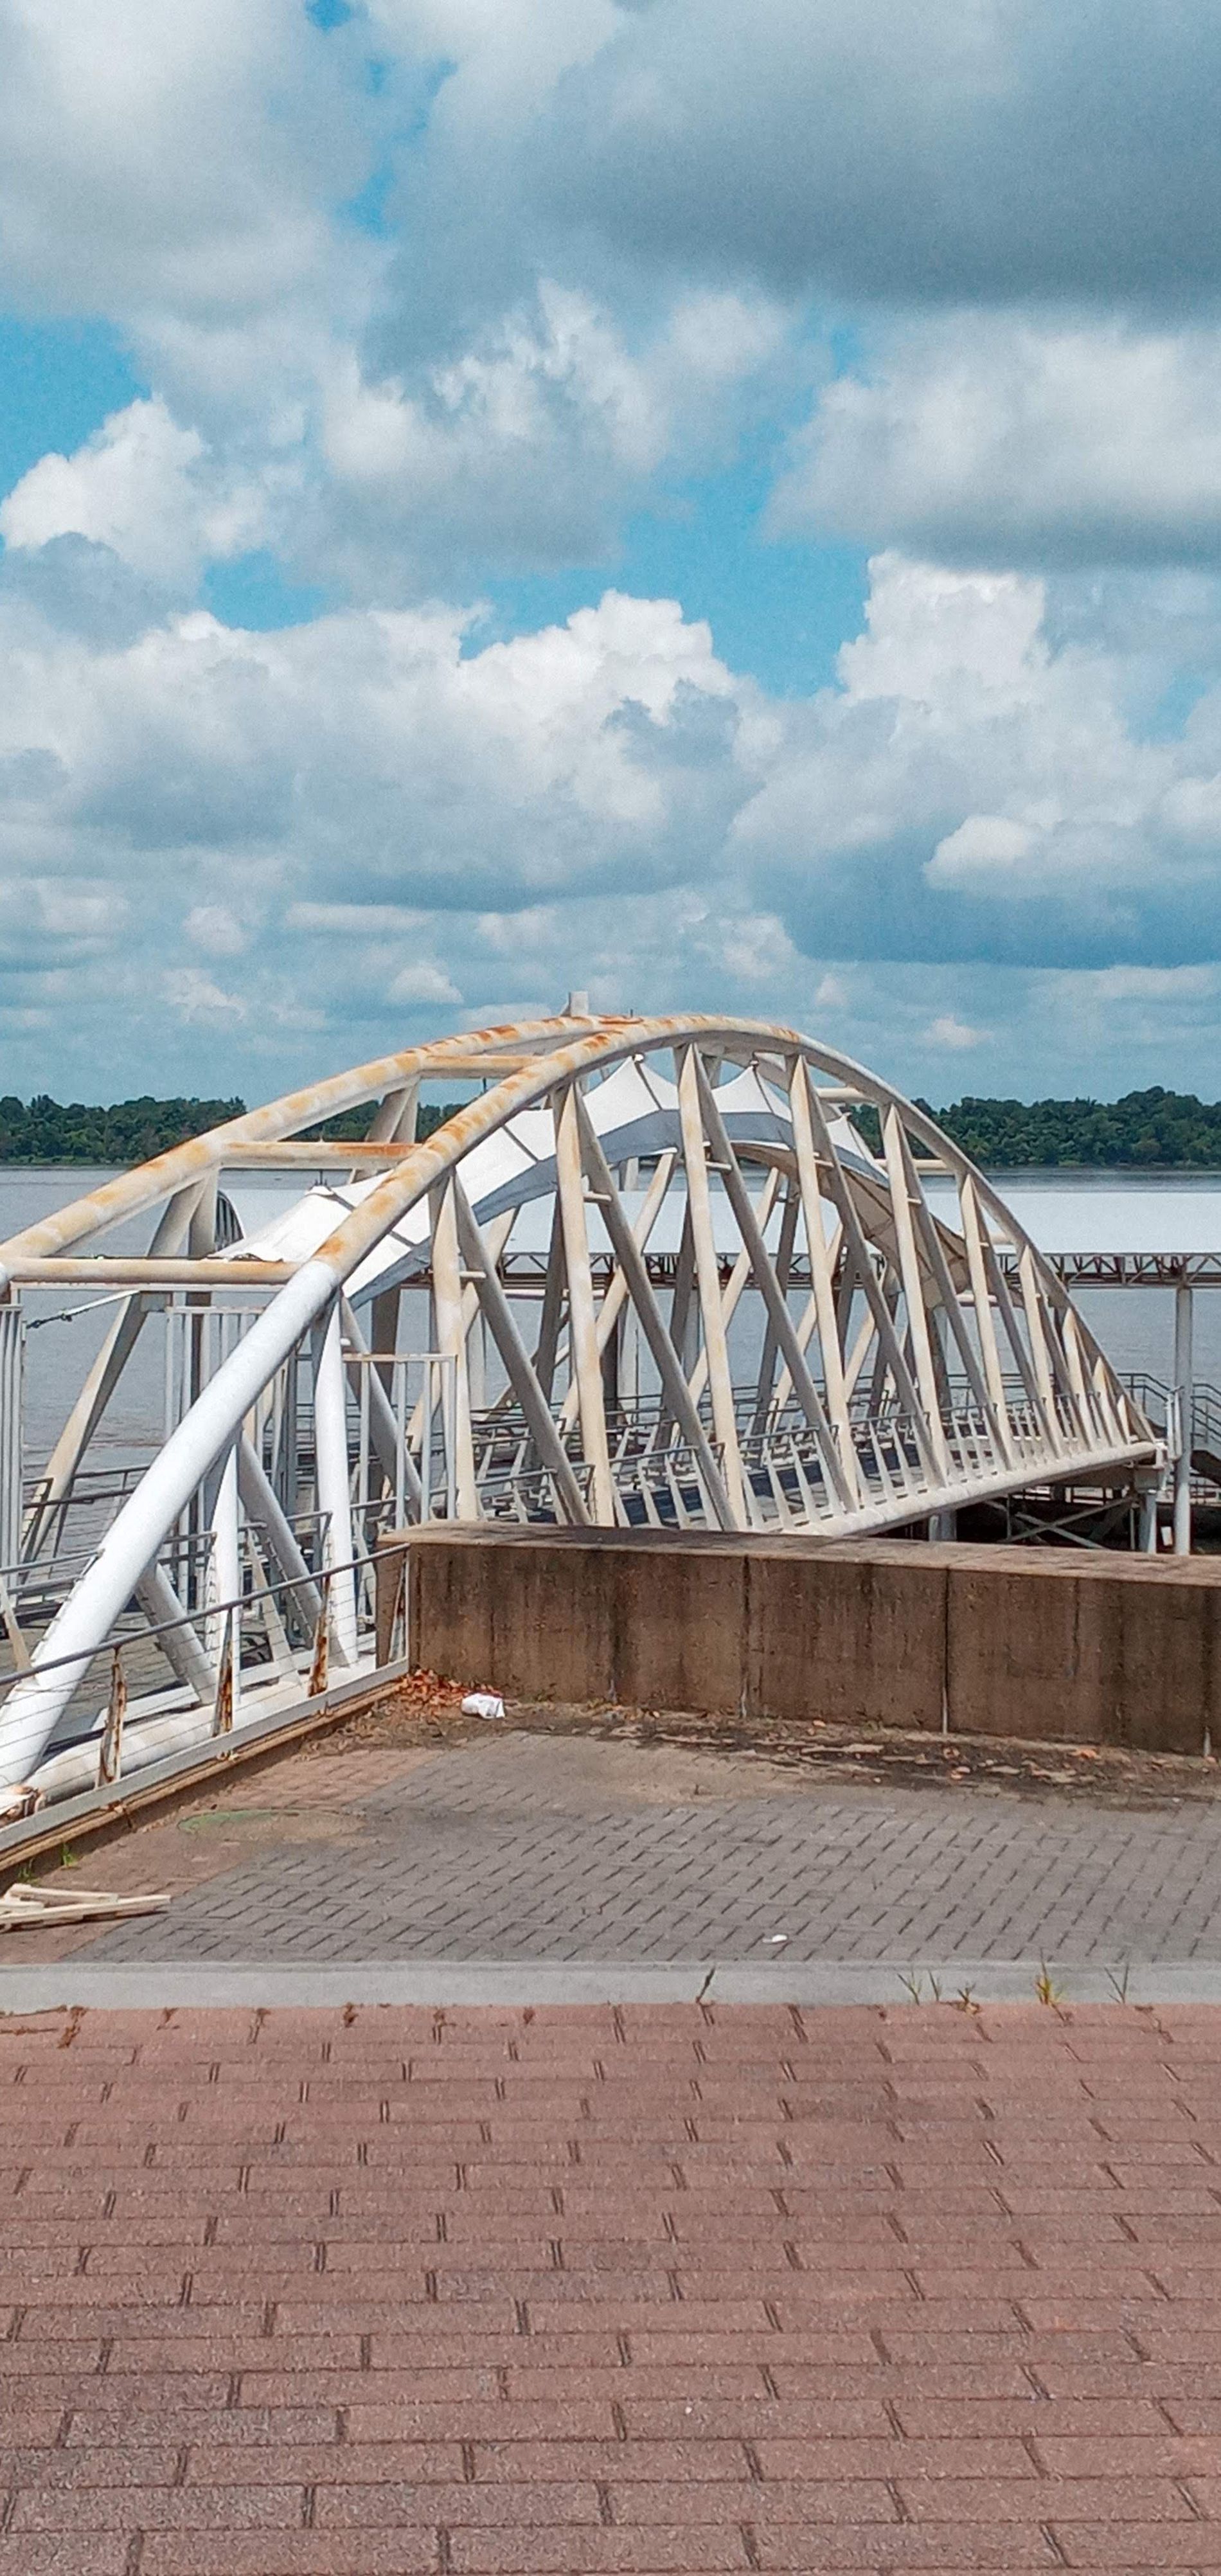
pedestrian bridge
The image features a white, arched metal structure, possibly part of a bridge, set against a backdrop of water, the sky, and trees.
The structure appears to be made of beams arranged in a lattice pattern.
A walkway made of bricks is in the foreground.
The scene features a modern pedestrian bridge with an arched design, set against a sky.
The lighting is natural, indicating daytime.
The photo is taken at eye level.
The color palette includes soft blues, whites, and earthy tones.
The photography style is architectural.
Labels: Arch, Architecture, Arch Bridge, Bridge, Building, Cityscape, Urban, City, Path, Nature, Outdoors, Scenery, Water, Waterfront, Road, sky, trees, walkway, wall